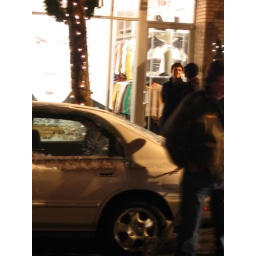
Hard to tell, but that's Catherine Zeta Jones in the black hat